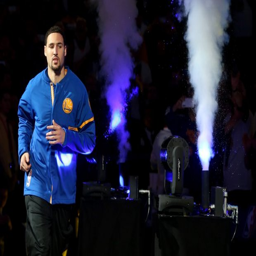
olympic athlete is introduced during the opening night game against sports team .